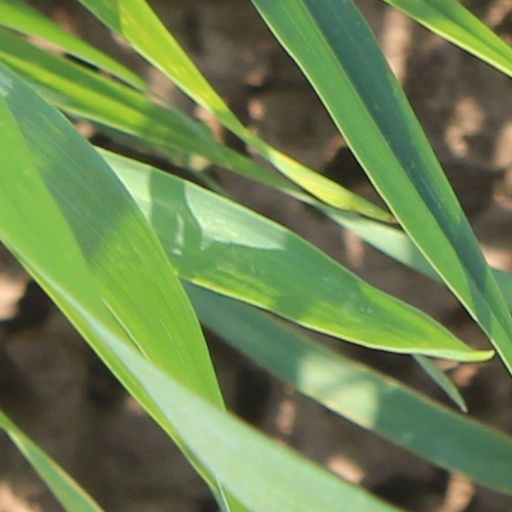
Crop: wheat